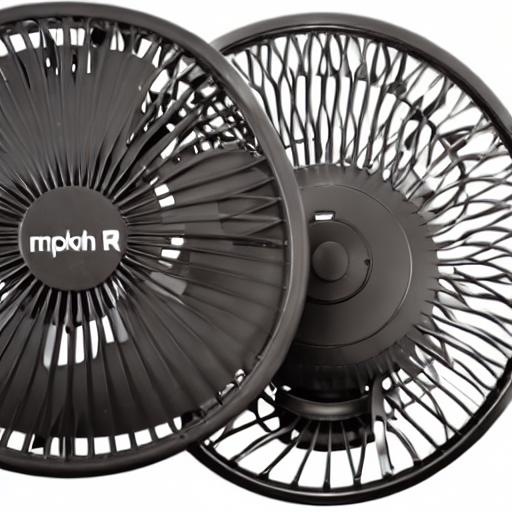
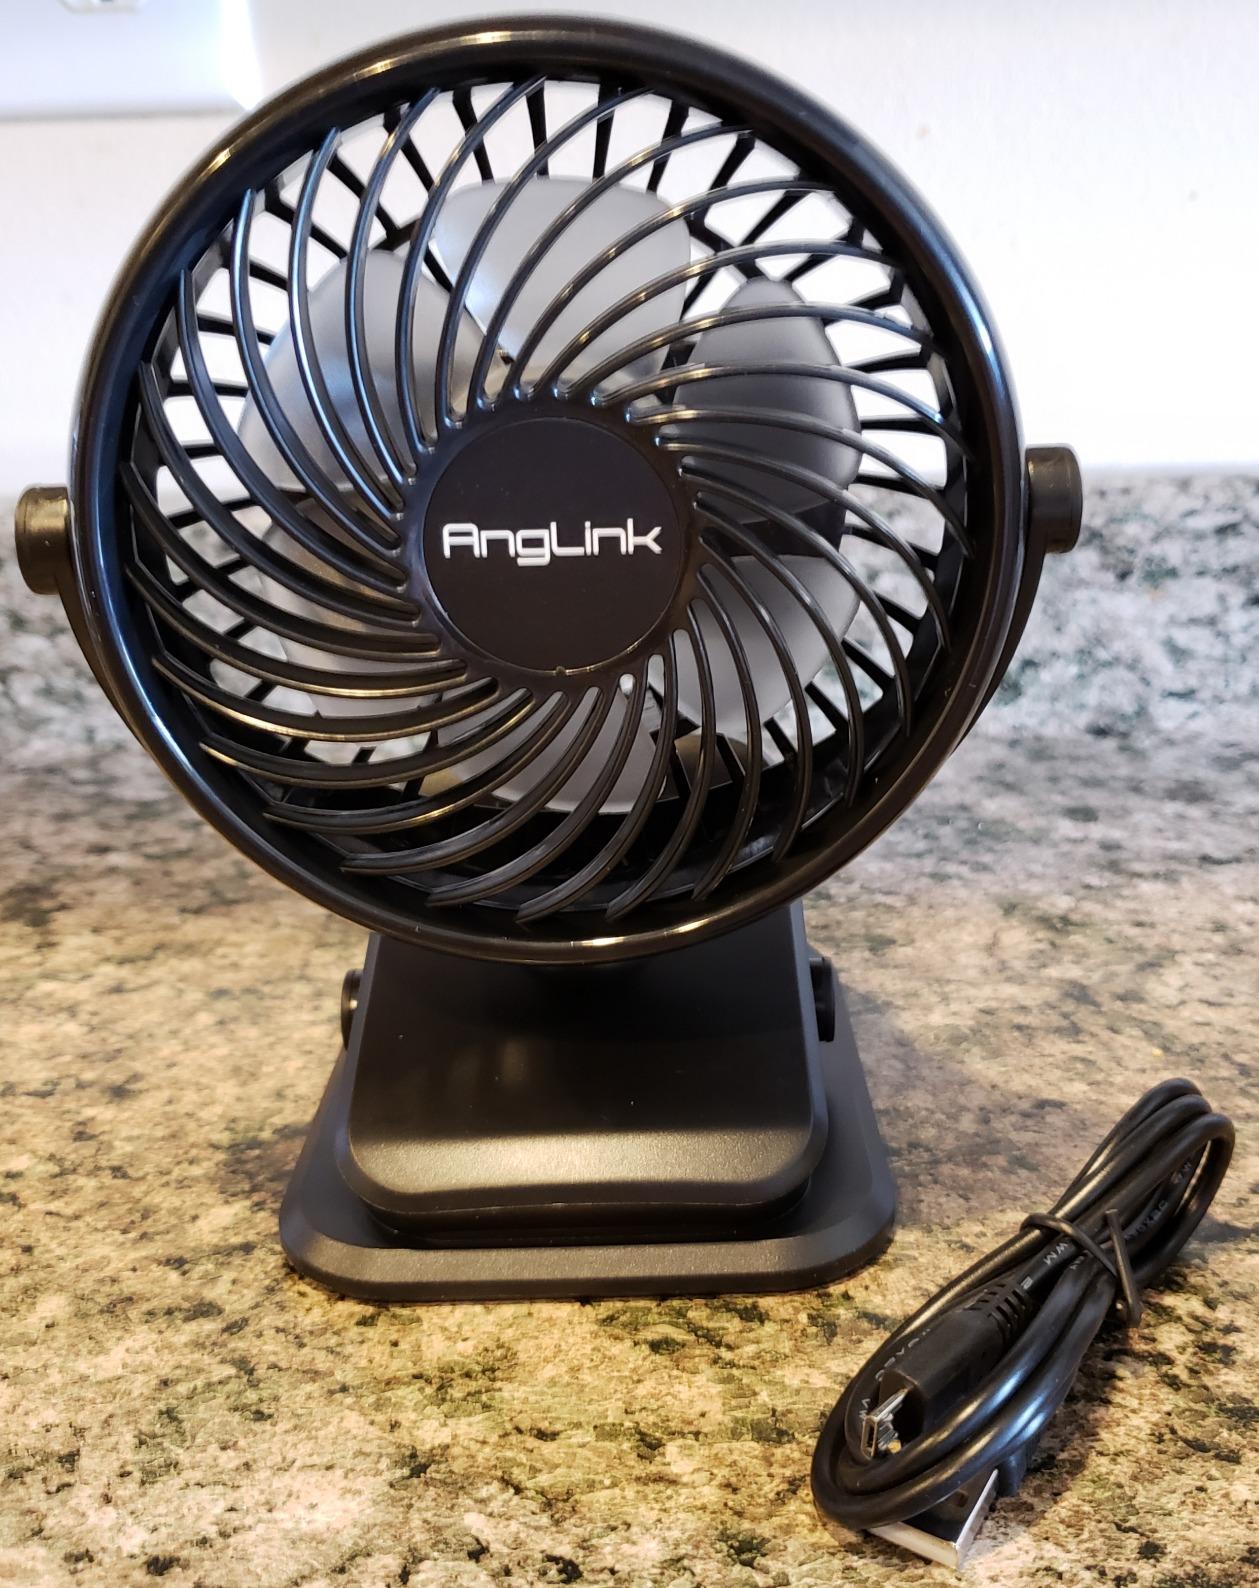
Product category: fan
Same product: no